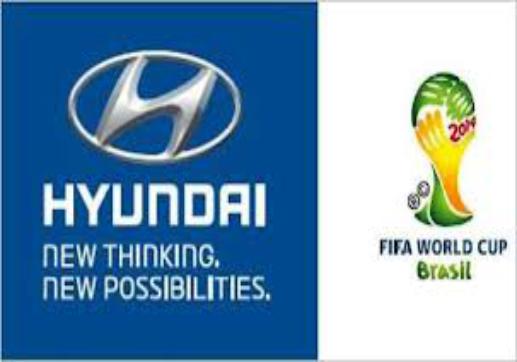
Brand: Hyundai-2
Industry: Transportation